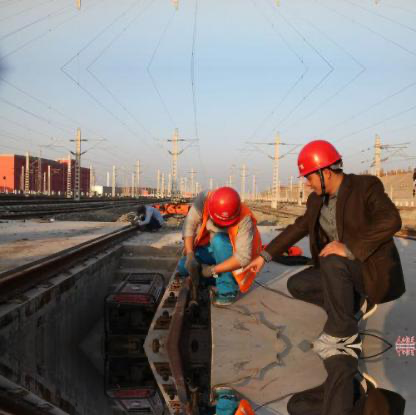
Objects in the image:
label: helmet
label: helmet